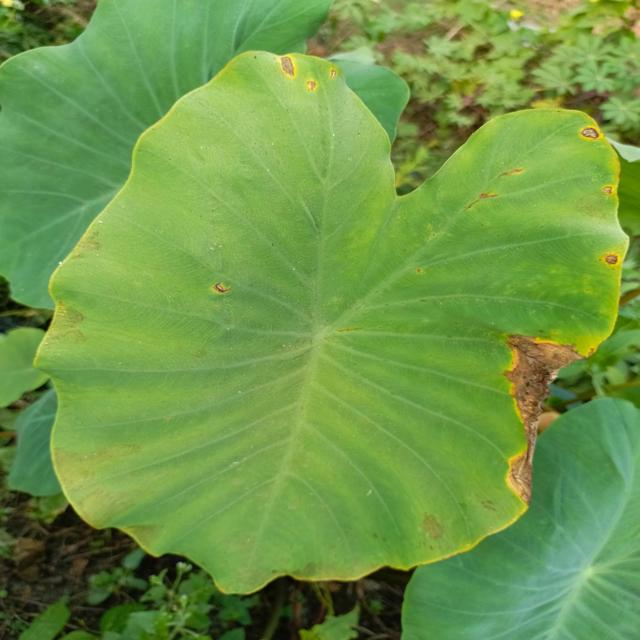
Label: Mid_Blight